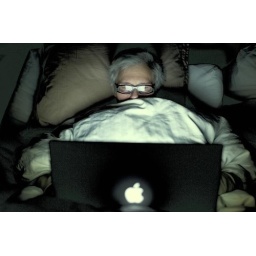
Sisse illuminted by computer screen